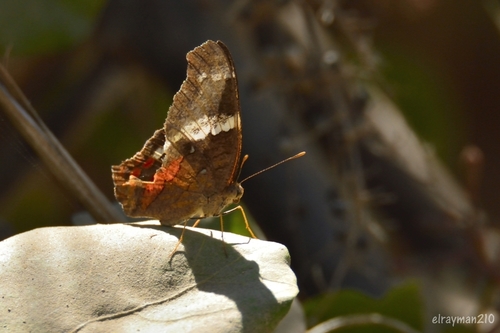
Scientific name: Anartia fatima
Common name: Banded peacock
Family: Nymphalidae
Order: Lepidoptera
Pollinator type: Primary pollinator
Habitat: Open areas and gardens
Geographic range: South America
Conservation status: Least Concern